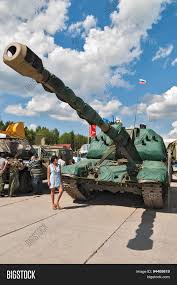
Label: Self Propelled Artillery